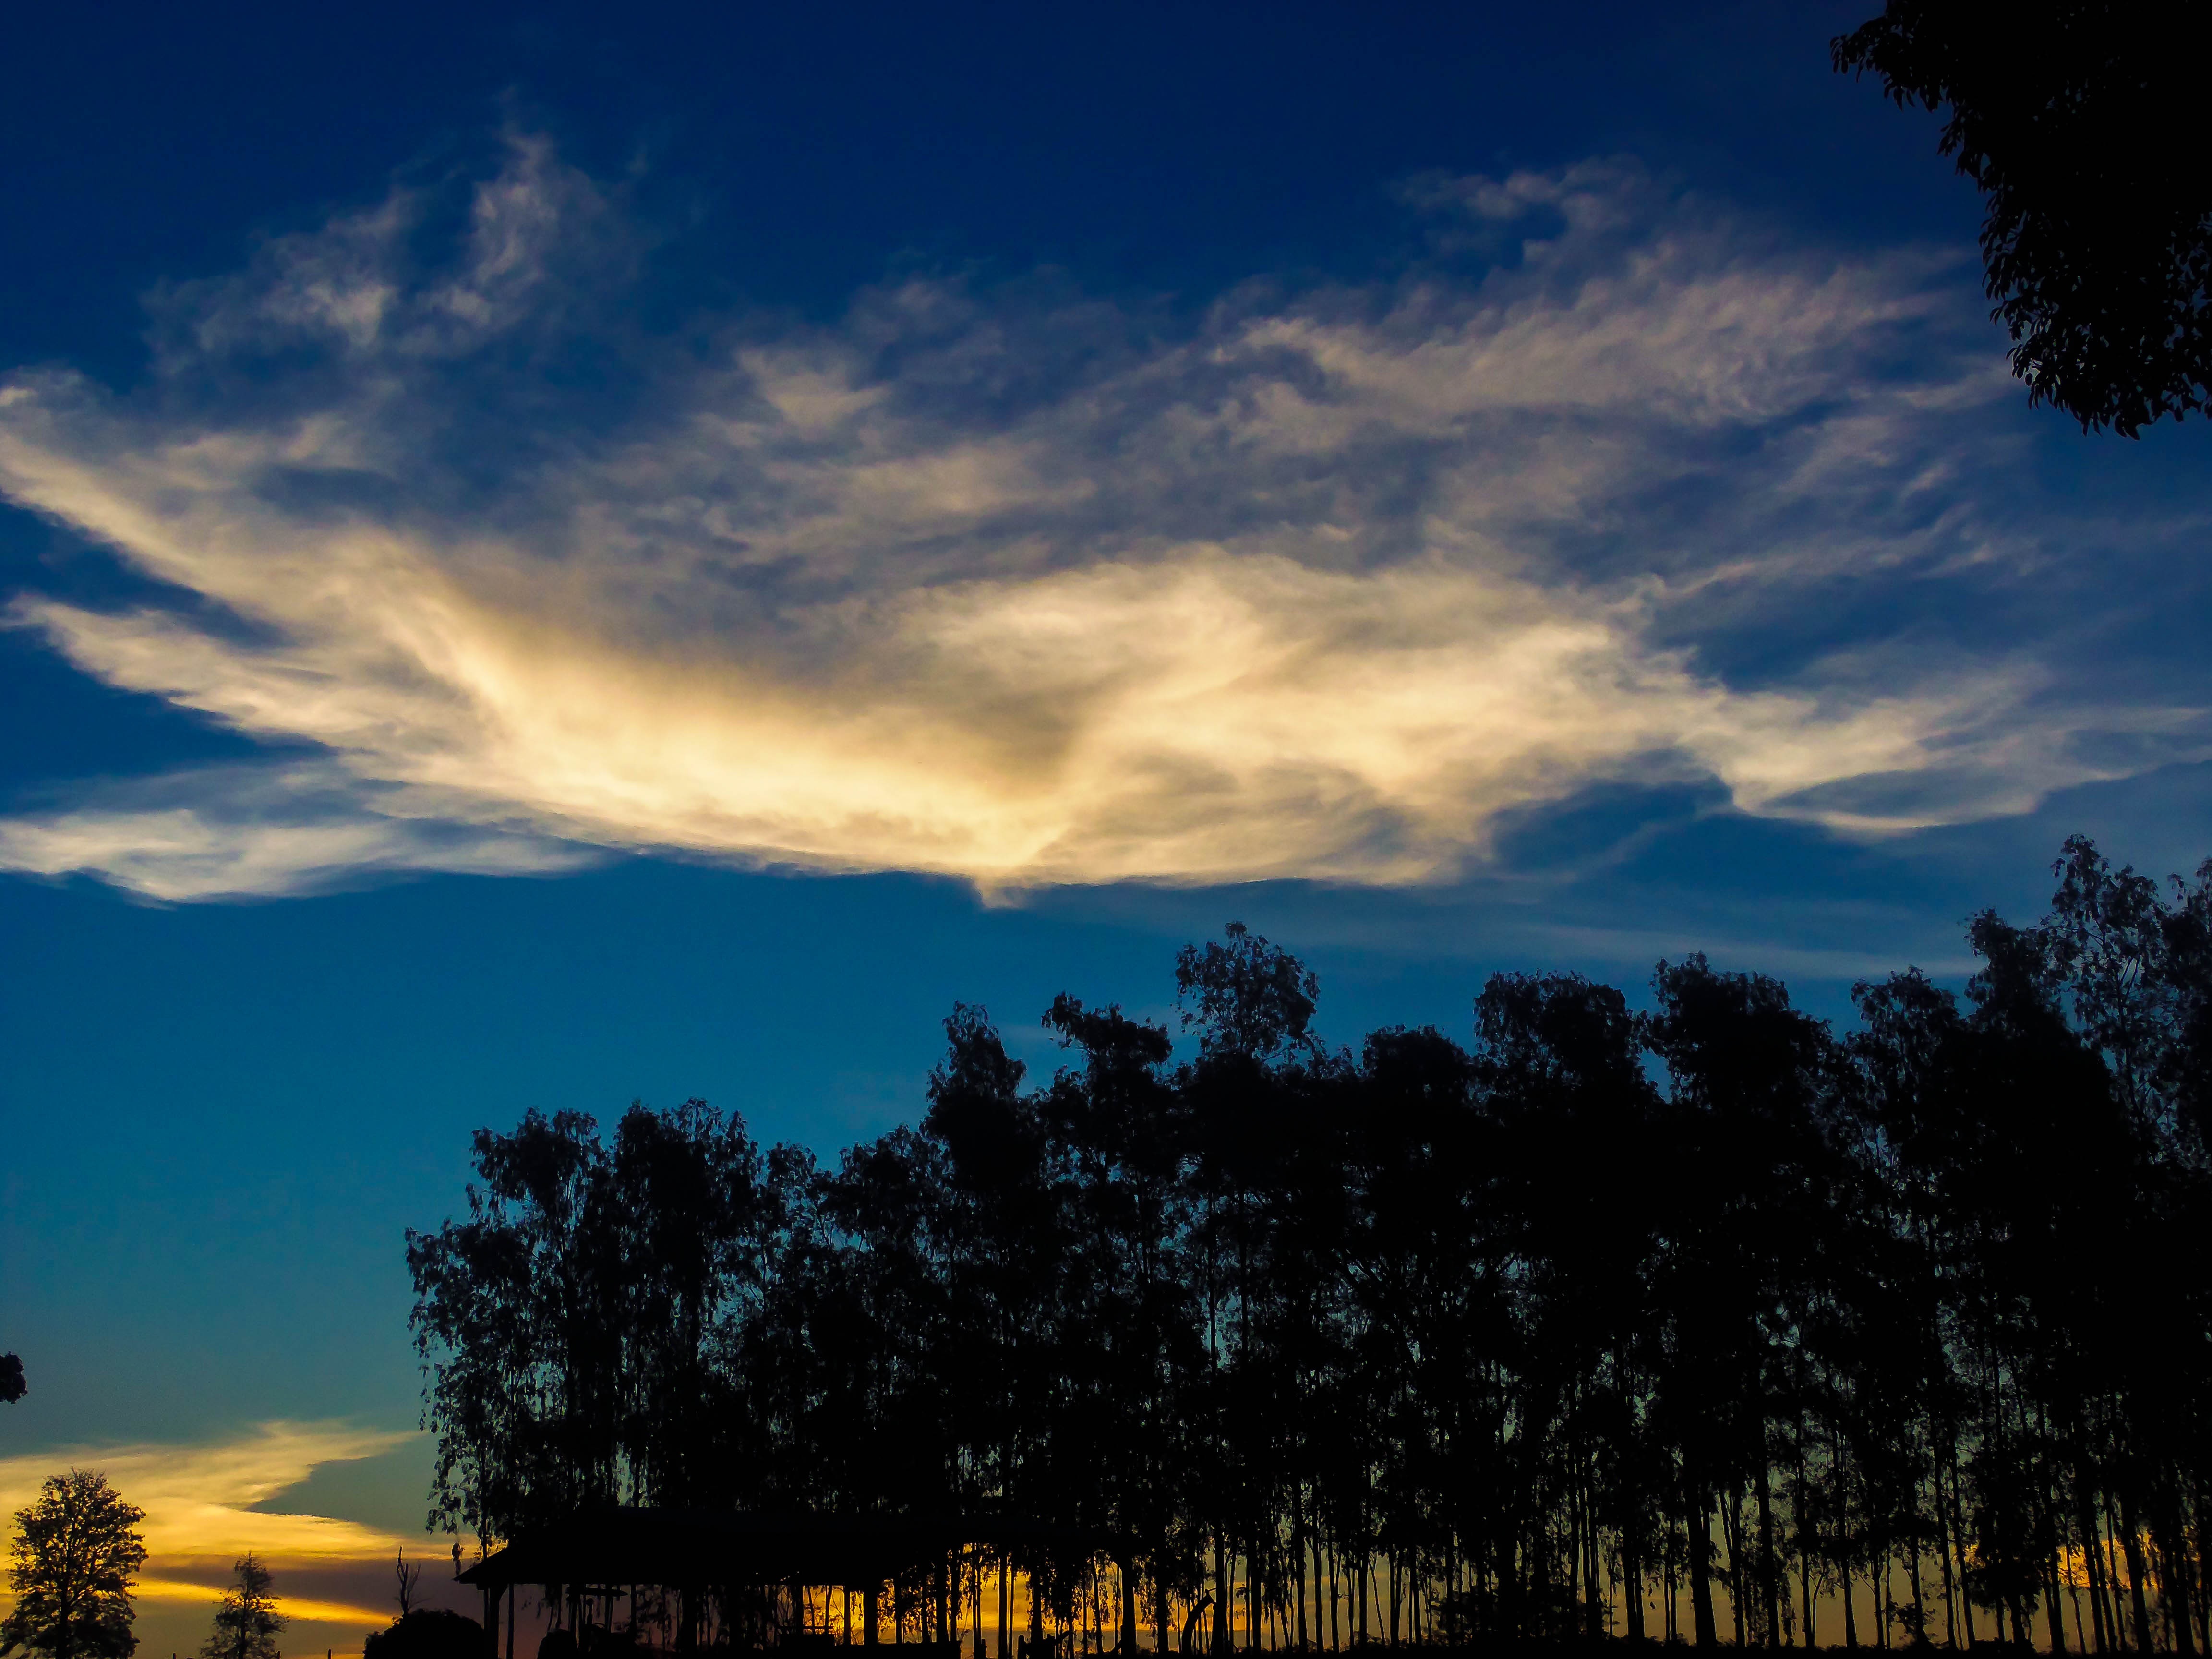
tree, nature, horizon, cloud, sky, sun, sunrise, sunset, sunlight, morning, dawn, atmosphere, dusk, evening, clouds, afterglow, meteorological phenomenon